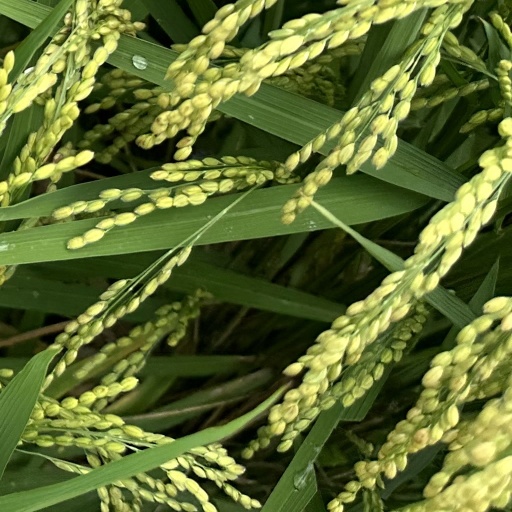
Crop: rice